Mother ship

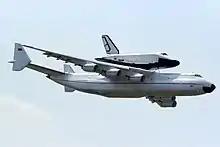
Antonov An-225 Mriya carrying the "Buran" orbiter

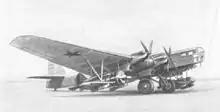
TB-3-4AM-34FRN in Zveno-SPB configuration with Polikarpov I-16 fighters armed with FAB-250 bombs

Experiments on air launching the Shuttle were carried out with the test frame "Enterprise", but none of the Space Shuttle fleet was launched in this way once the Space Shuttle program was commenced. In a captive carry arrangement the payload craft, such as a rocket, missile, aeroplane or spaceplane, does not separate from the carrier aircraft.